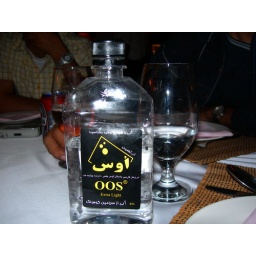
If you can't drink alcohol in Tehran, at least you can drink water from a bottle that reminds you of vodka.